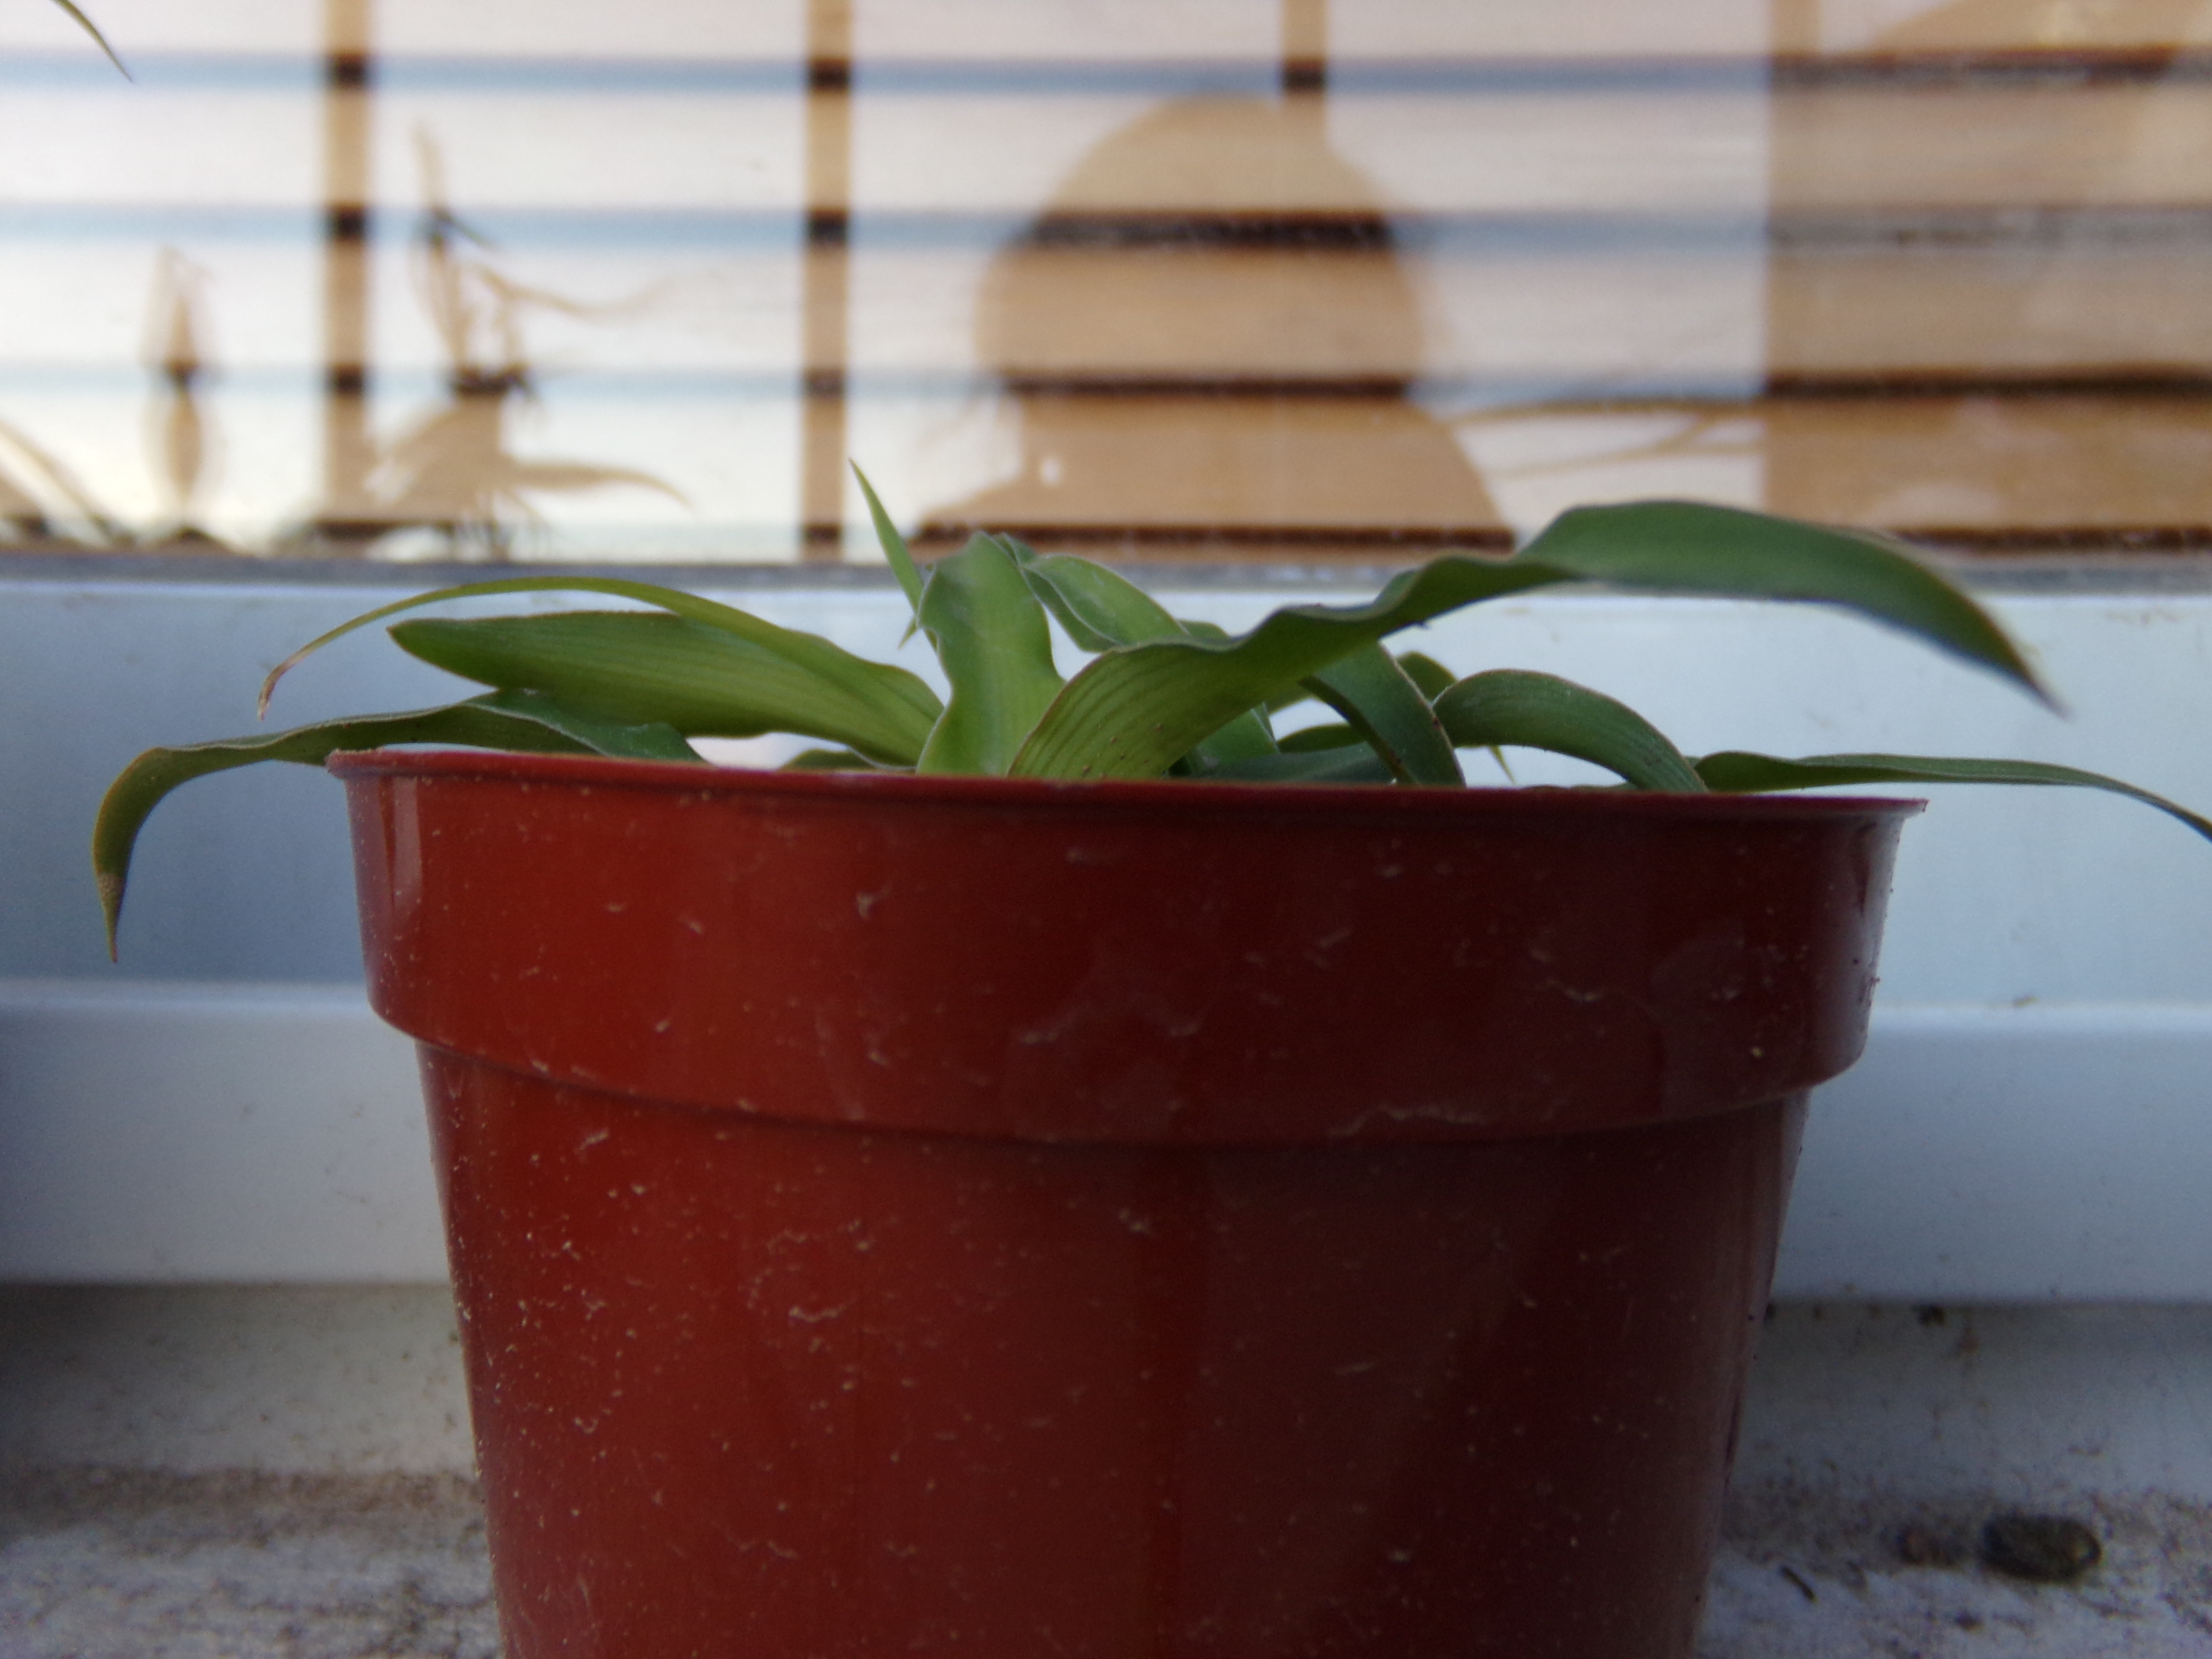
plant, flower, food, red, produce, lighting, flowerpot, flowering plant, land plant